Heinrich von Littrow

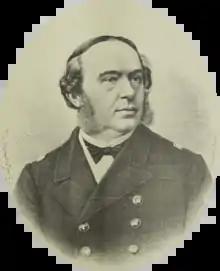

Heinrich von Littrow (26 January 1820 in Vienna – 25 April 1895 in Abbazia, today Opatija, Croatia) was an Austrian cartographer and writer, and a convinced advocate of the universalist mission of the Austro-Hungarian empire.